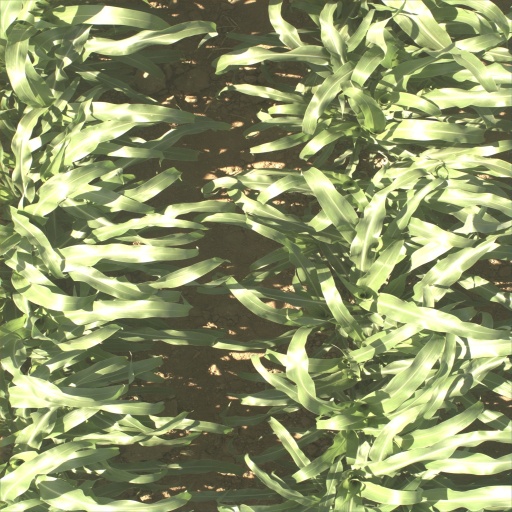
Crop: sorghum